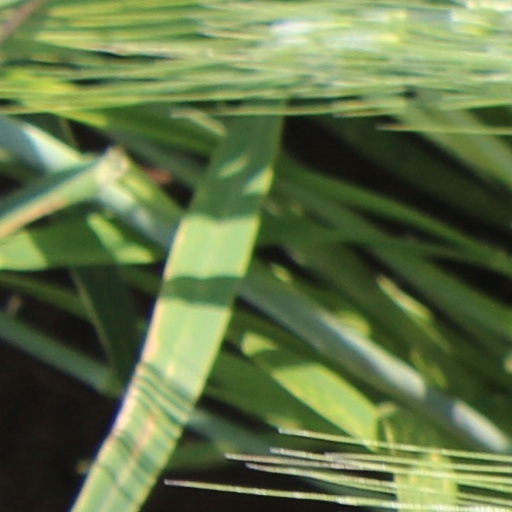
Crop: wheat